St. Peter's Roman Catholic Church (Lindsay, Texas)

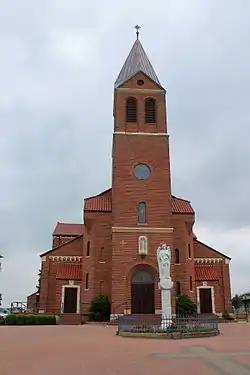
St. Peter's Church in 2013

St. Peter's Roman Catholic Church is a historic church on Ash Street in Lindsay, Cooke County, Texas.